Neon flying squid

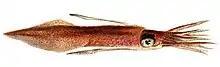
An illustration of "Ommastrephes bartramii" in the 1870 book "Report on the Invertebrata of Massachusetts".

Their arms do not possess lateral membranes and have 9 to 27 suckers on the ventral sucker series and 10 to 25 suckers on the dorsal sucker series. The left and right third arms have protective membranes greater in width than the arm width. The hectocotylus develops from the left or right fourth arm. Another distinguishing characteristic of "O. bartramii" is the presence of 4 to 7 toothed suckers on the tentacular club, near the nearest carpal suckers of the carpal locking apparatus. This is especially useful in differentiating it from the orangeback flying squid ("Sthenoteuthis pteropus").